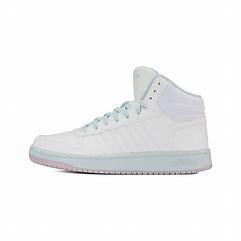
Brand: adidas
Model: neo Adidas NEO Hoops 2 Mid